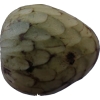
Label: cherimoya